2006 Alabama Crimson Tide football team

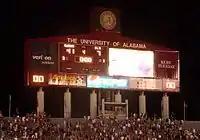
Final scoreboard at the conclusion of the game.

The Crimson Tide extended their overall record to 3–0 after they defeated the Louisiana–Monroe Warhawks 41–7 in the first all-time meeting between the programs. Alabama opened the scoring midway through the first quarter when Le'Ron McClain caught a 17-yard touchdown pass from John Parker Wilson. The Crimson Tide extended their lead to 10–0 after Leigh Tiffin connected on a 34-yard field goal early in the second quarter. The Warhawks then responded with their only points of the game after Kinsmon Lancaster cut the Alabama lead to 10–7 with his two-yard touchdown run. Tim Castille then scored on a three-yard run to give the Tide a 17–7 halftime lead.